Quetico Provincial Park

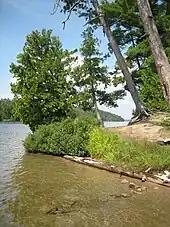
Agnes Lake

Quetico is near the southern edge of the Canadian Shield, an exposed 1000-mile expanse of ancient Precambrian rock, some of which is among the oldest exposed rock in the world. The park contains numerous "young" lakes (only tens of thousands of years old) that are held by this ancient bedrock. Due to its proximity to the Laurentian Divide, the park can be considered to be in the headwaters of the Hudson Bay watershed. It and the adjacent Boundary Waters Canoe Area Wilderness in the United States comprise the most popular canoeing area in the world.